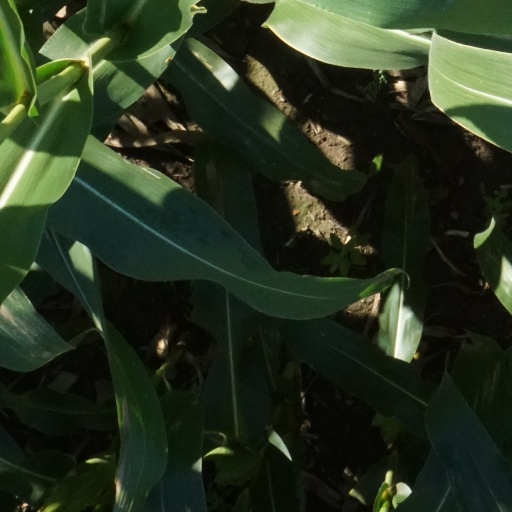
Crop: maize; corn